Yuri Korshunov

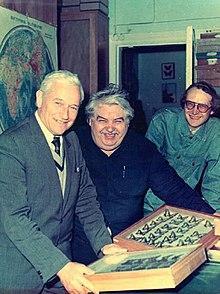
M.I.Falkovitsh, Yu.P.Korshunov and V.V.Dubatolov in Zoological Museum, Novosibirsk, December, 1988

Yuri Petrovich Korshunov (22 September 1933, Chernorechka Village near Novosibirsk — 1 August 2002, Novosibirsk) was a Russian entomologist. He specialised in Lepidoptera. Korshunov worked at the Zoological Museum and the Institute of Systematics and Ecology of Animals (Siberian branch of the Russian Academy of Sciences) and a member of the Russian Entomological Society.